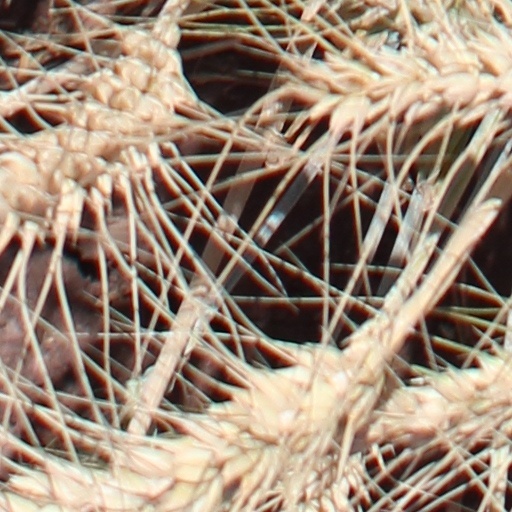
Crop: wheat